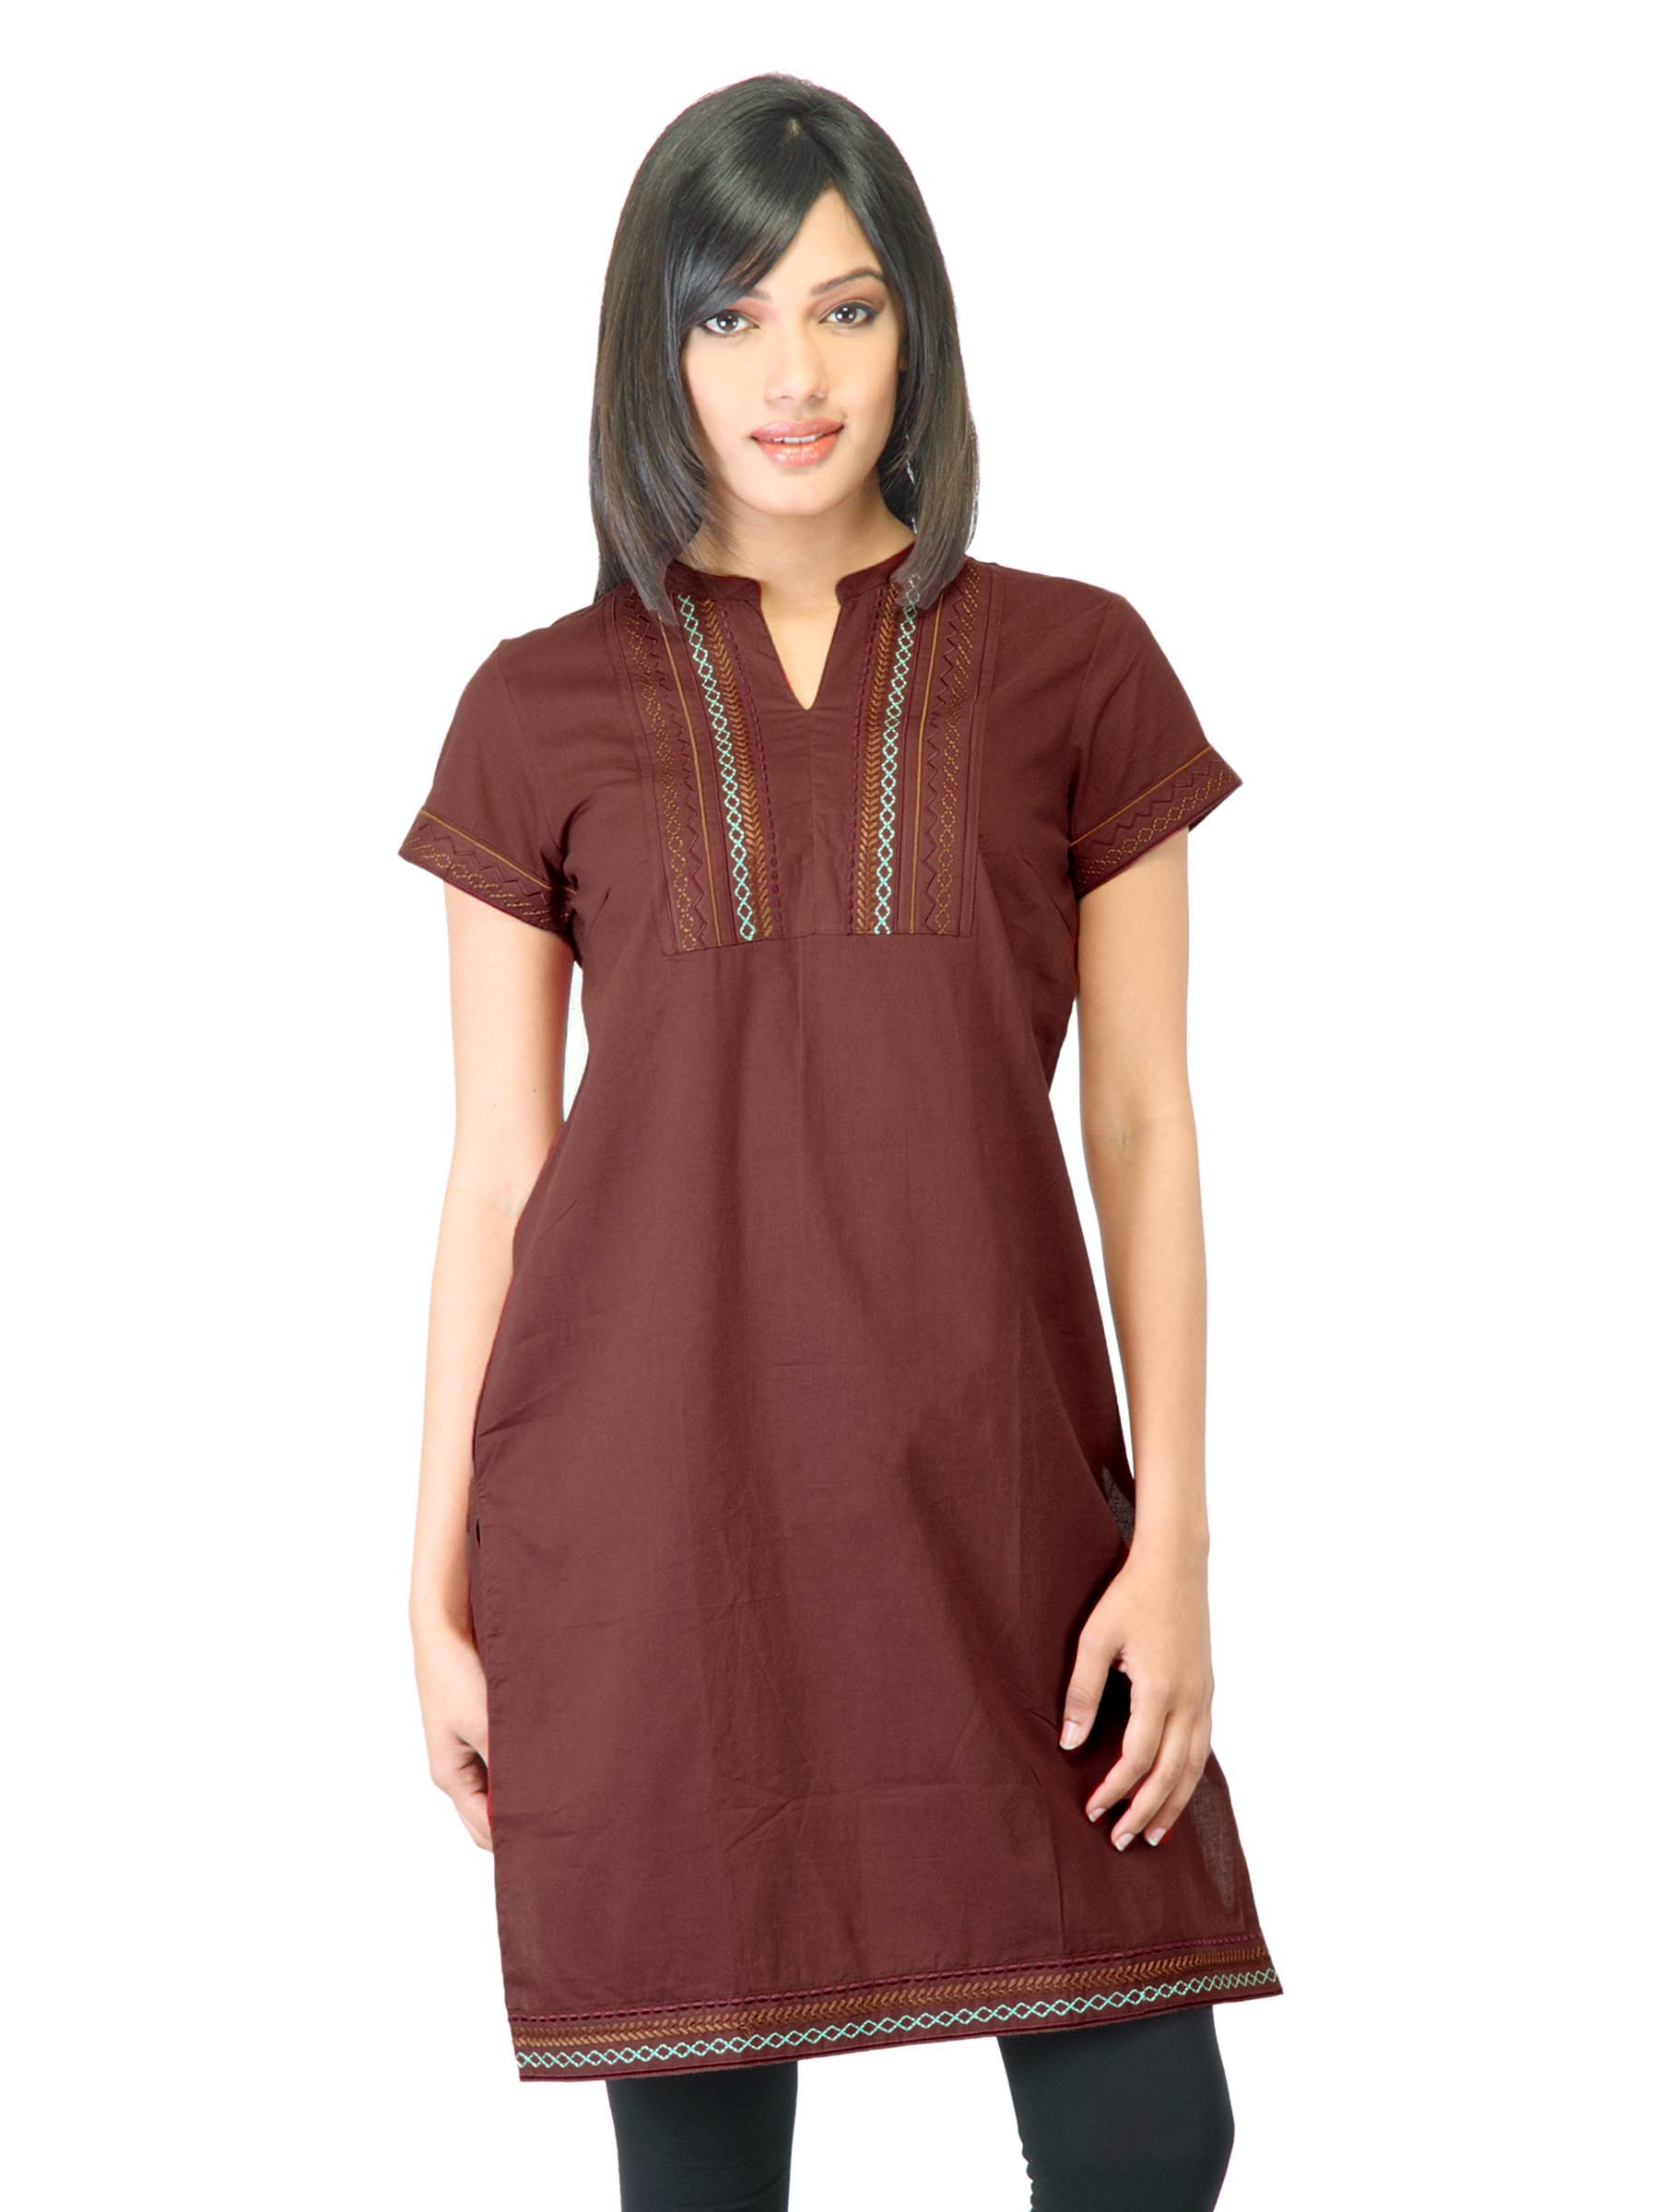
Folklore Women Maroon  Kurta
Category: Apparel / Topwear / Kurtas
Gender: Women
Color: Maroon
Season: Fall 2011
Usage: Ethnic